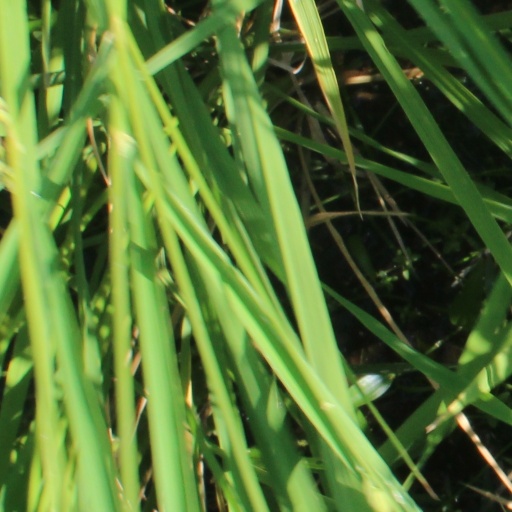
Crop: rice